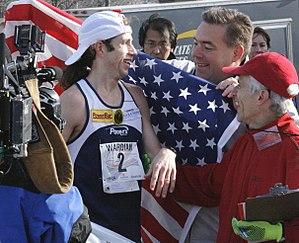
Cette liste de coureurs d'ultra-trail recense certains des plus importants athlètes parmi ceux qui pratiquent l'ultra-trail, forme de course à pied relevant du trail pour ses sites de pratique et de l'ultrafond pour sa longueur supérieure à celle du marathon. Pour chaque entrée sont cités, quand ils sont connus, le sexe du sportif, sa date de naissance, son lieu de naissance et sa nationalité civile suivis de courtes listes désordonnées recensant ses différents domiciles, ses différents clubs et ses différents sponsors au cours de sa vie.